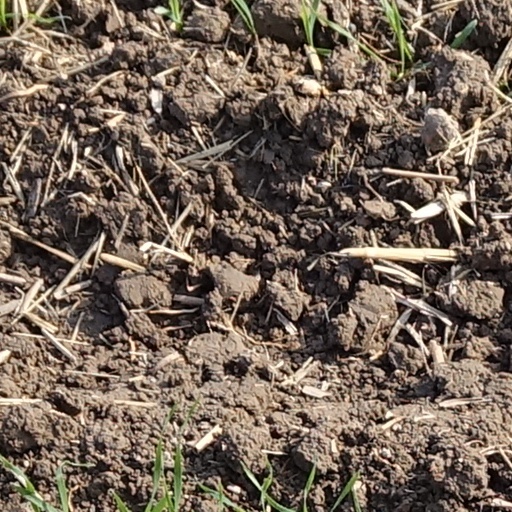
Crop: wheat